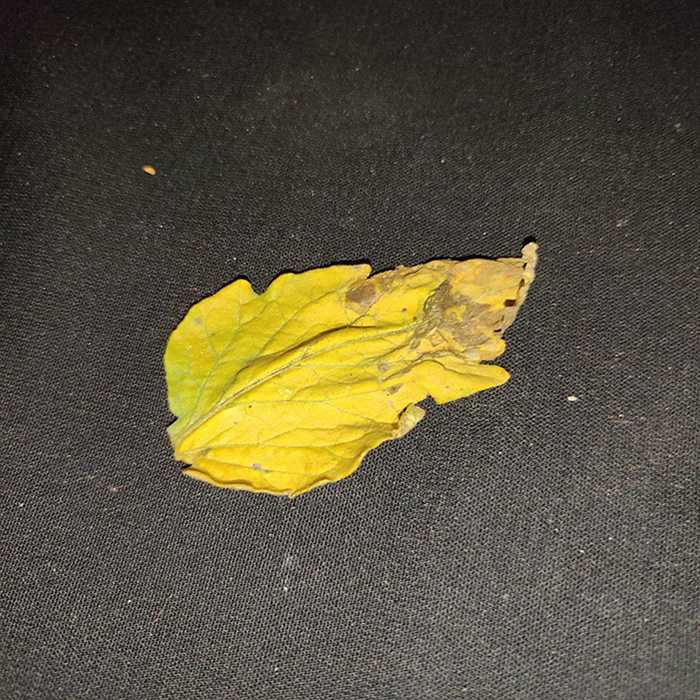
Plant: Tomato
Label: Tomato Bacterial spot